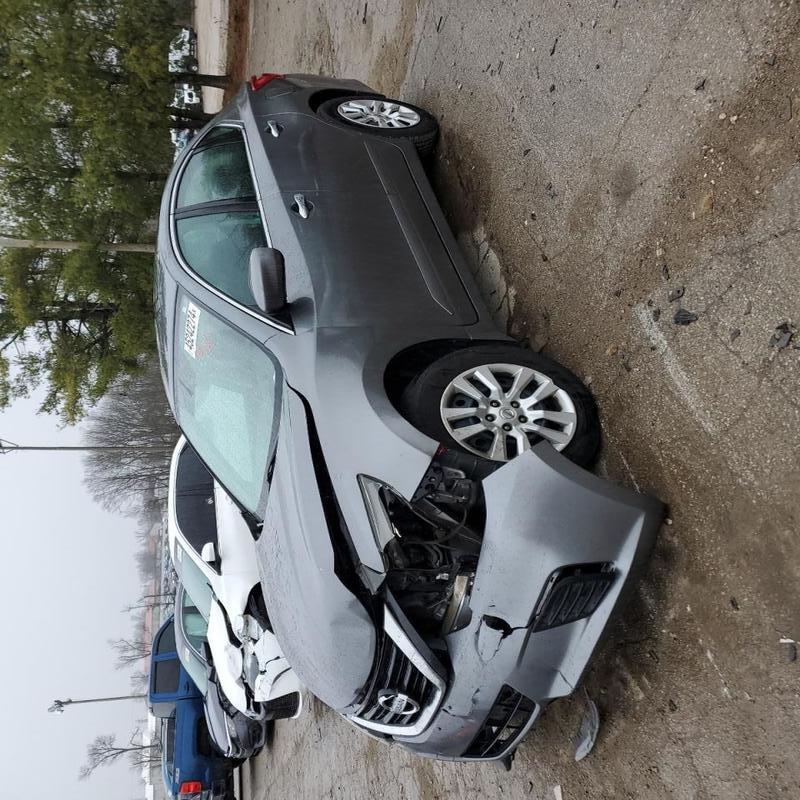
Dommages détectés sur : plaque d'immatriculation avant, pare-choc avant, feu avant gauche, capot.
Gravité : majeur